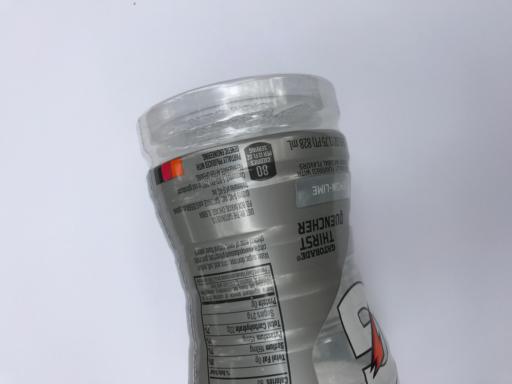
Waste category: plastic